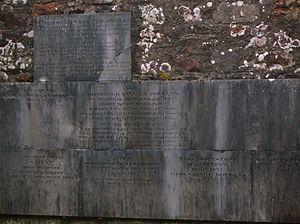
Charles Douglas, 6ᵉ marquis de Queensberry, KT, nommé Sir Charles Douglas, 5ᵉ baronnet entre 1783 et 1810, était un pair écossais.